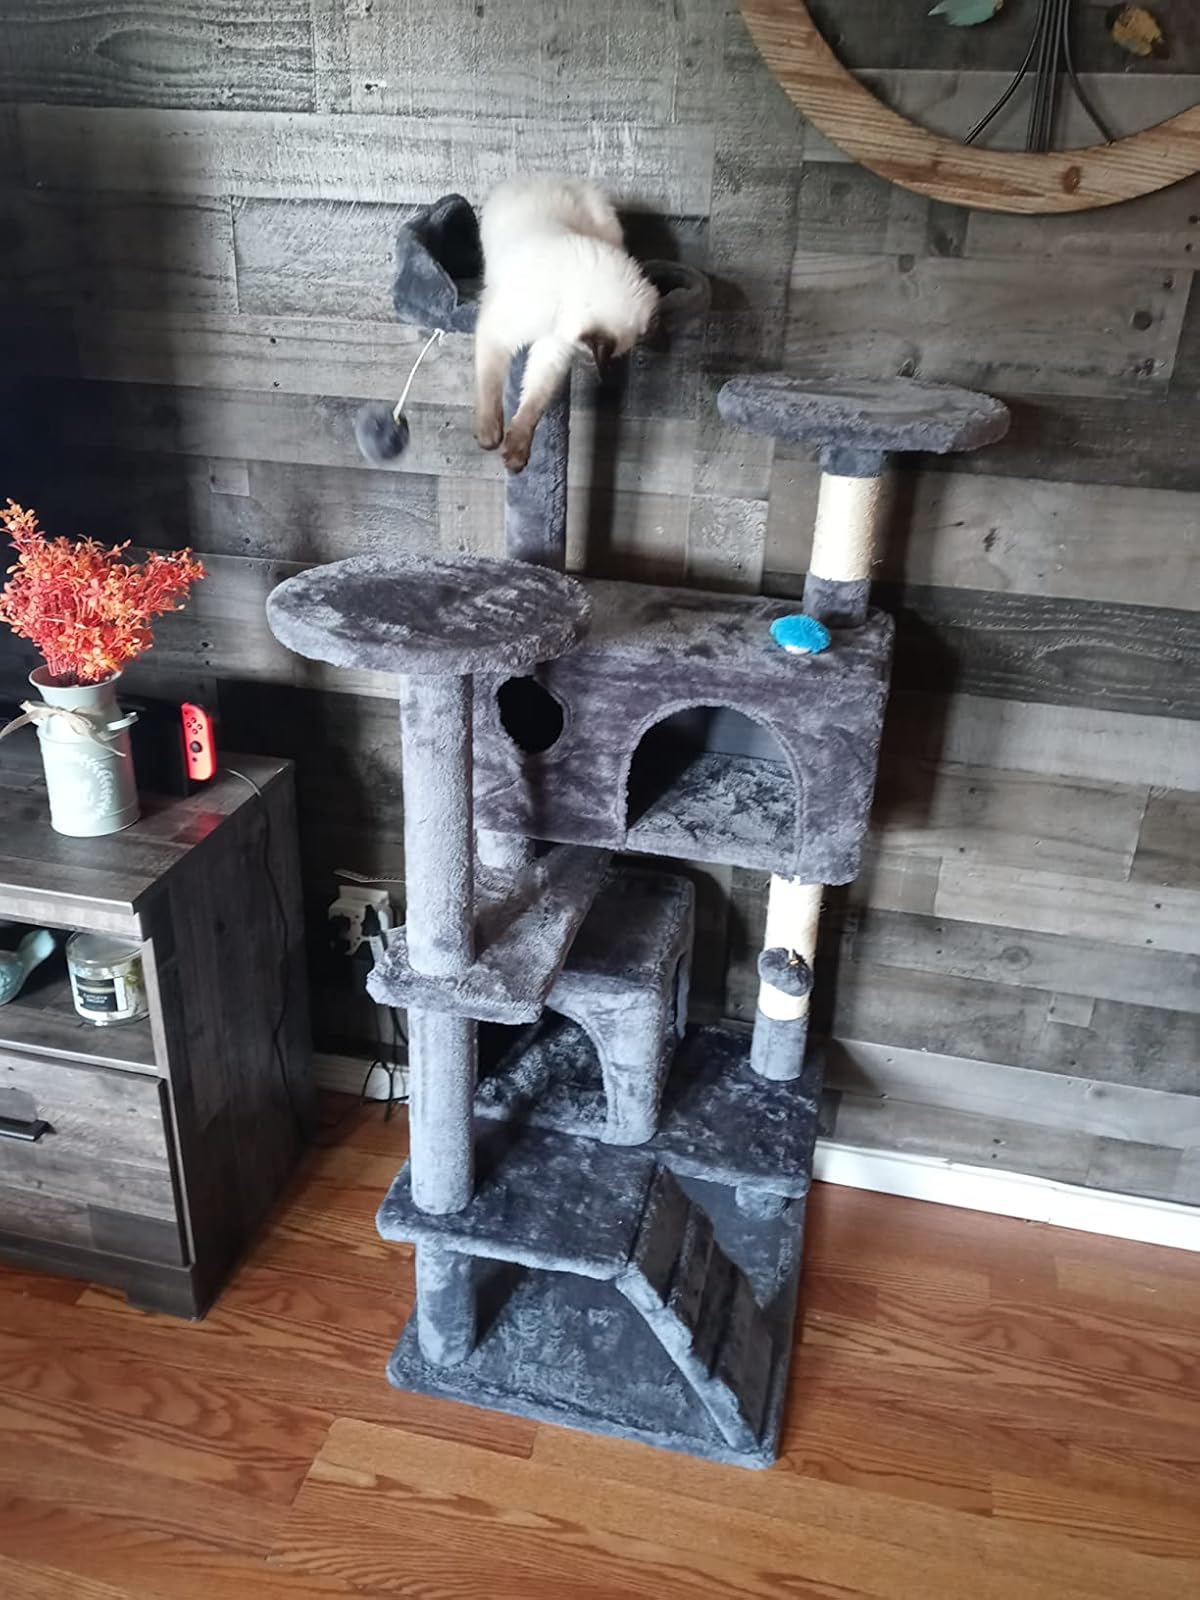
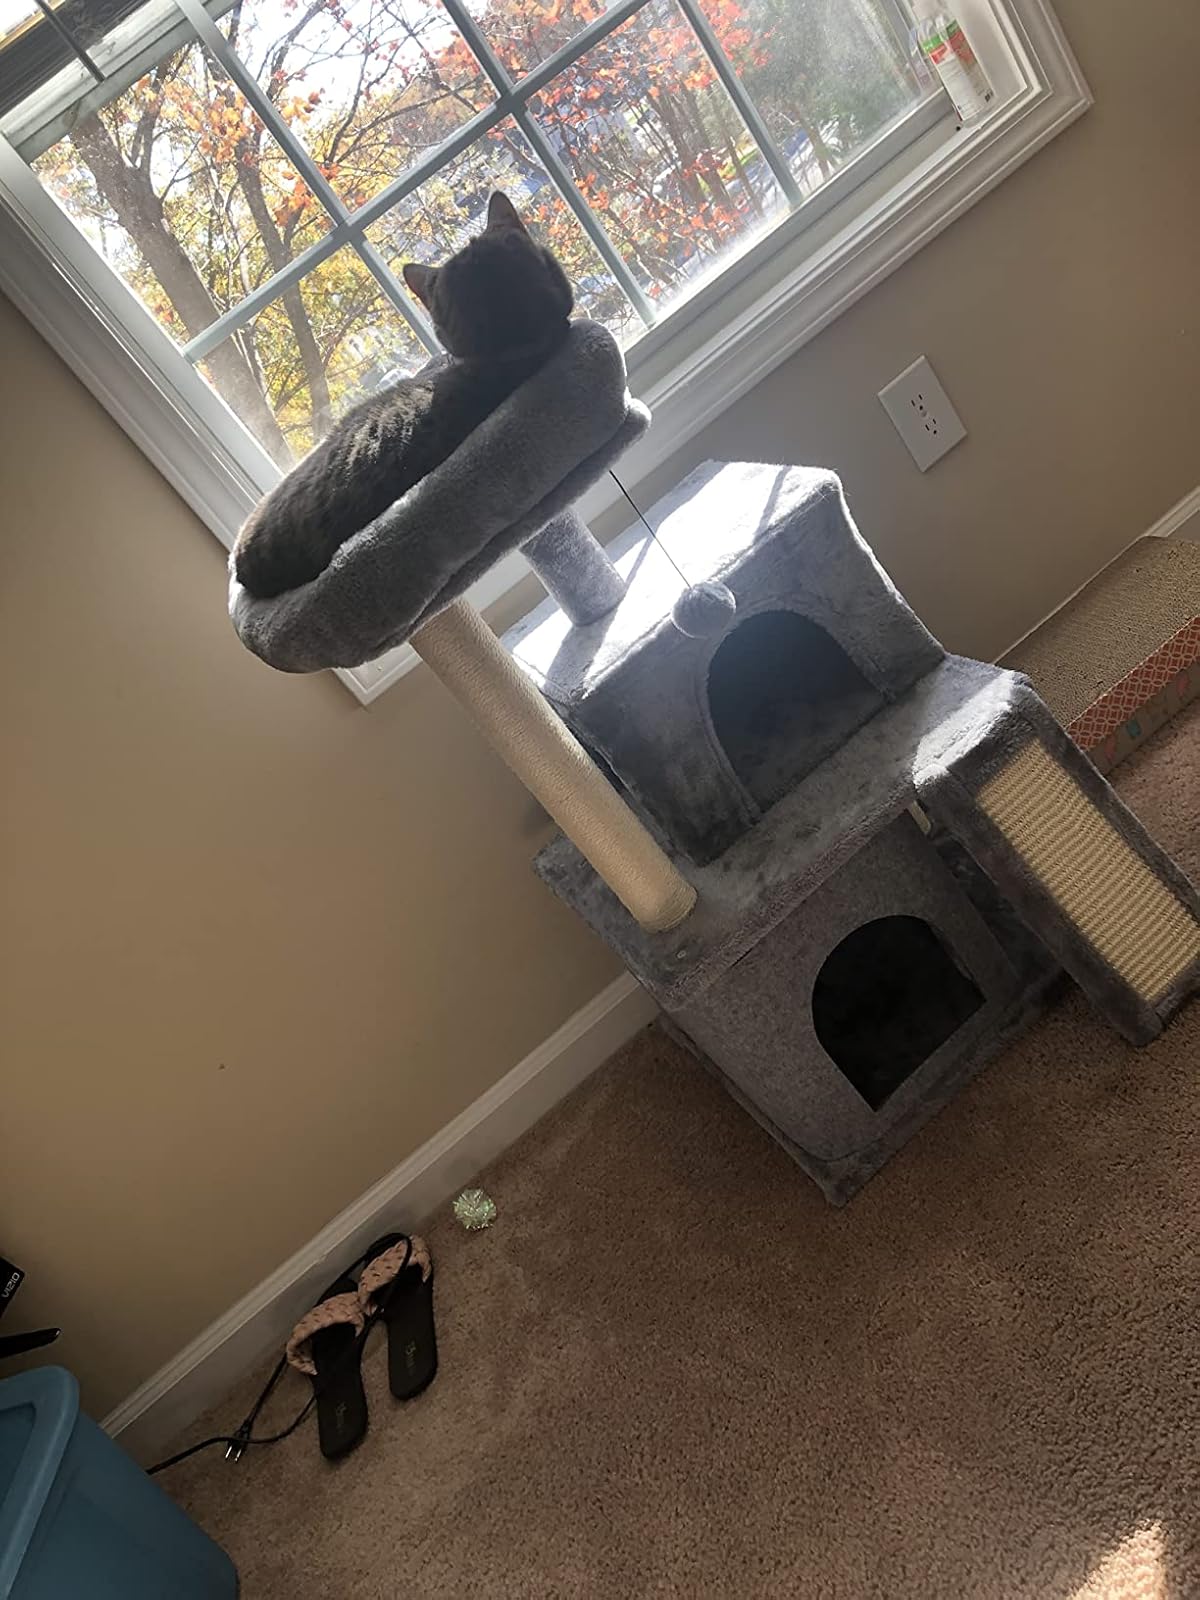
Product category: items_cat tree
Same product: no